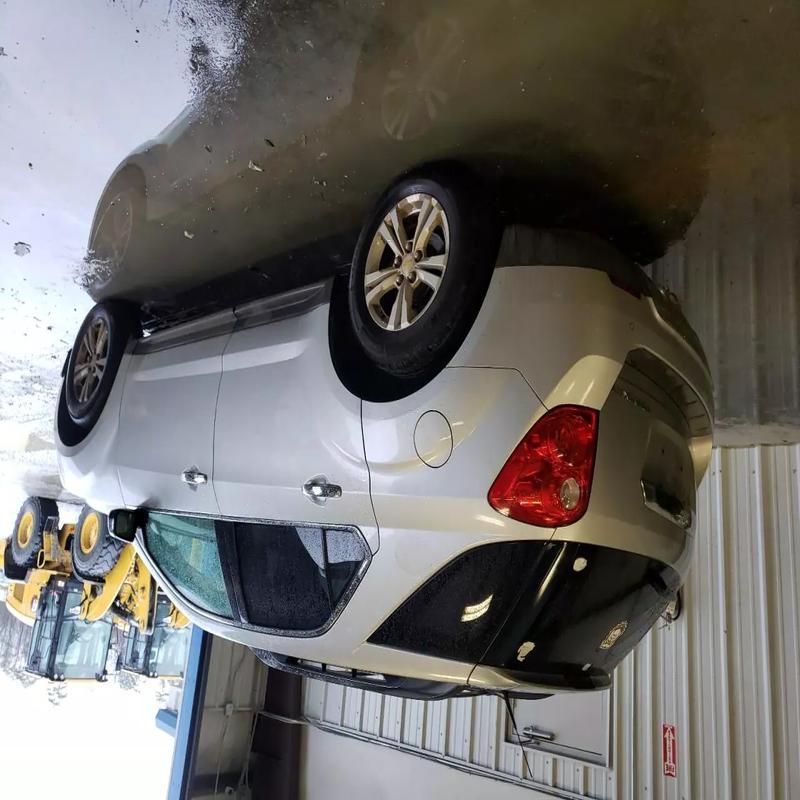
Aucun dommage détecté.
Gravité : aucun